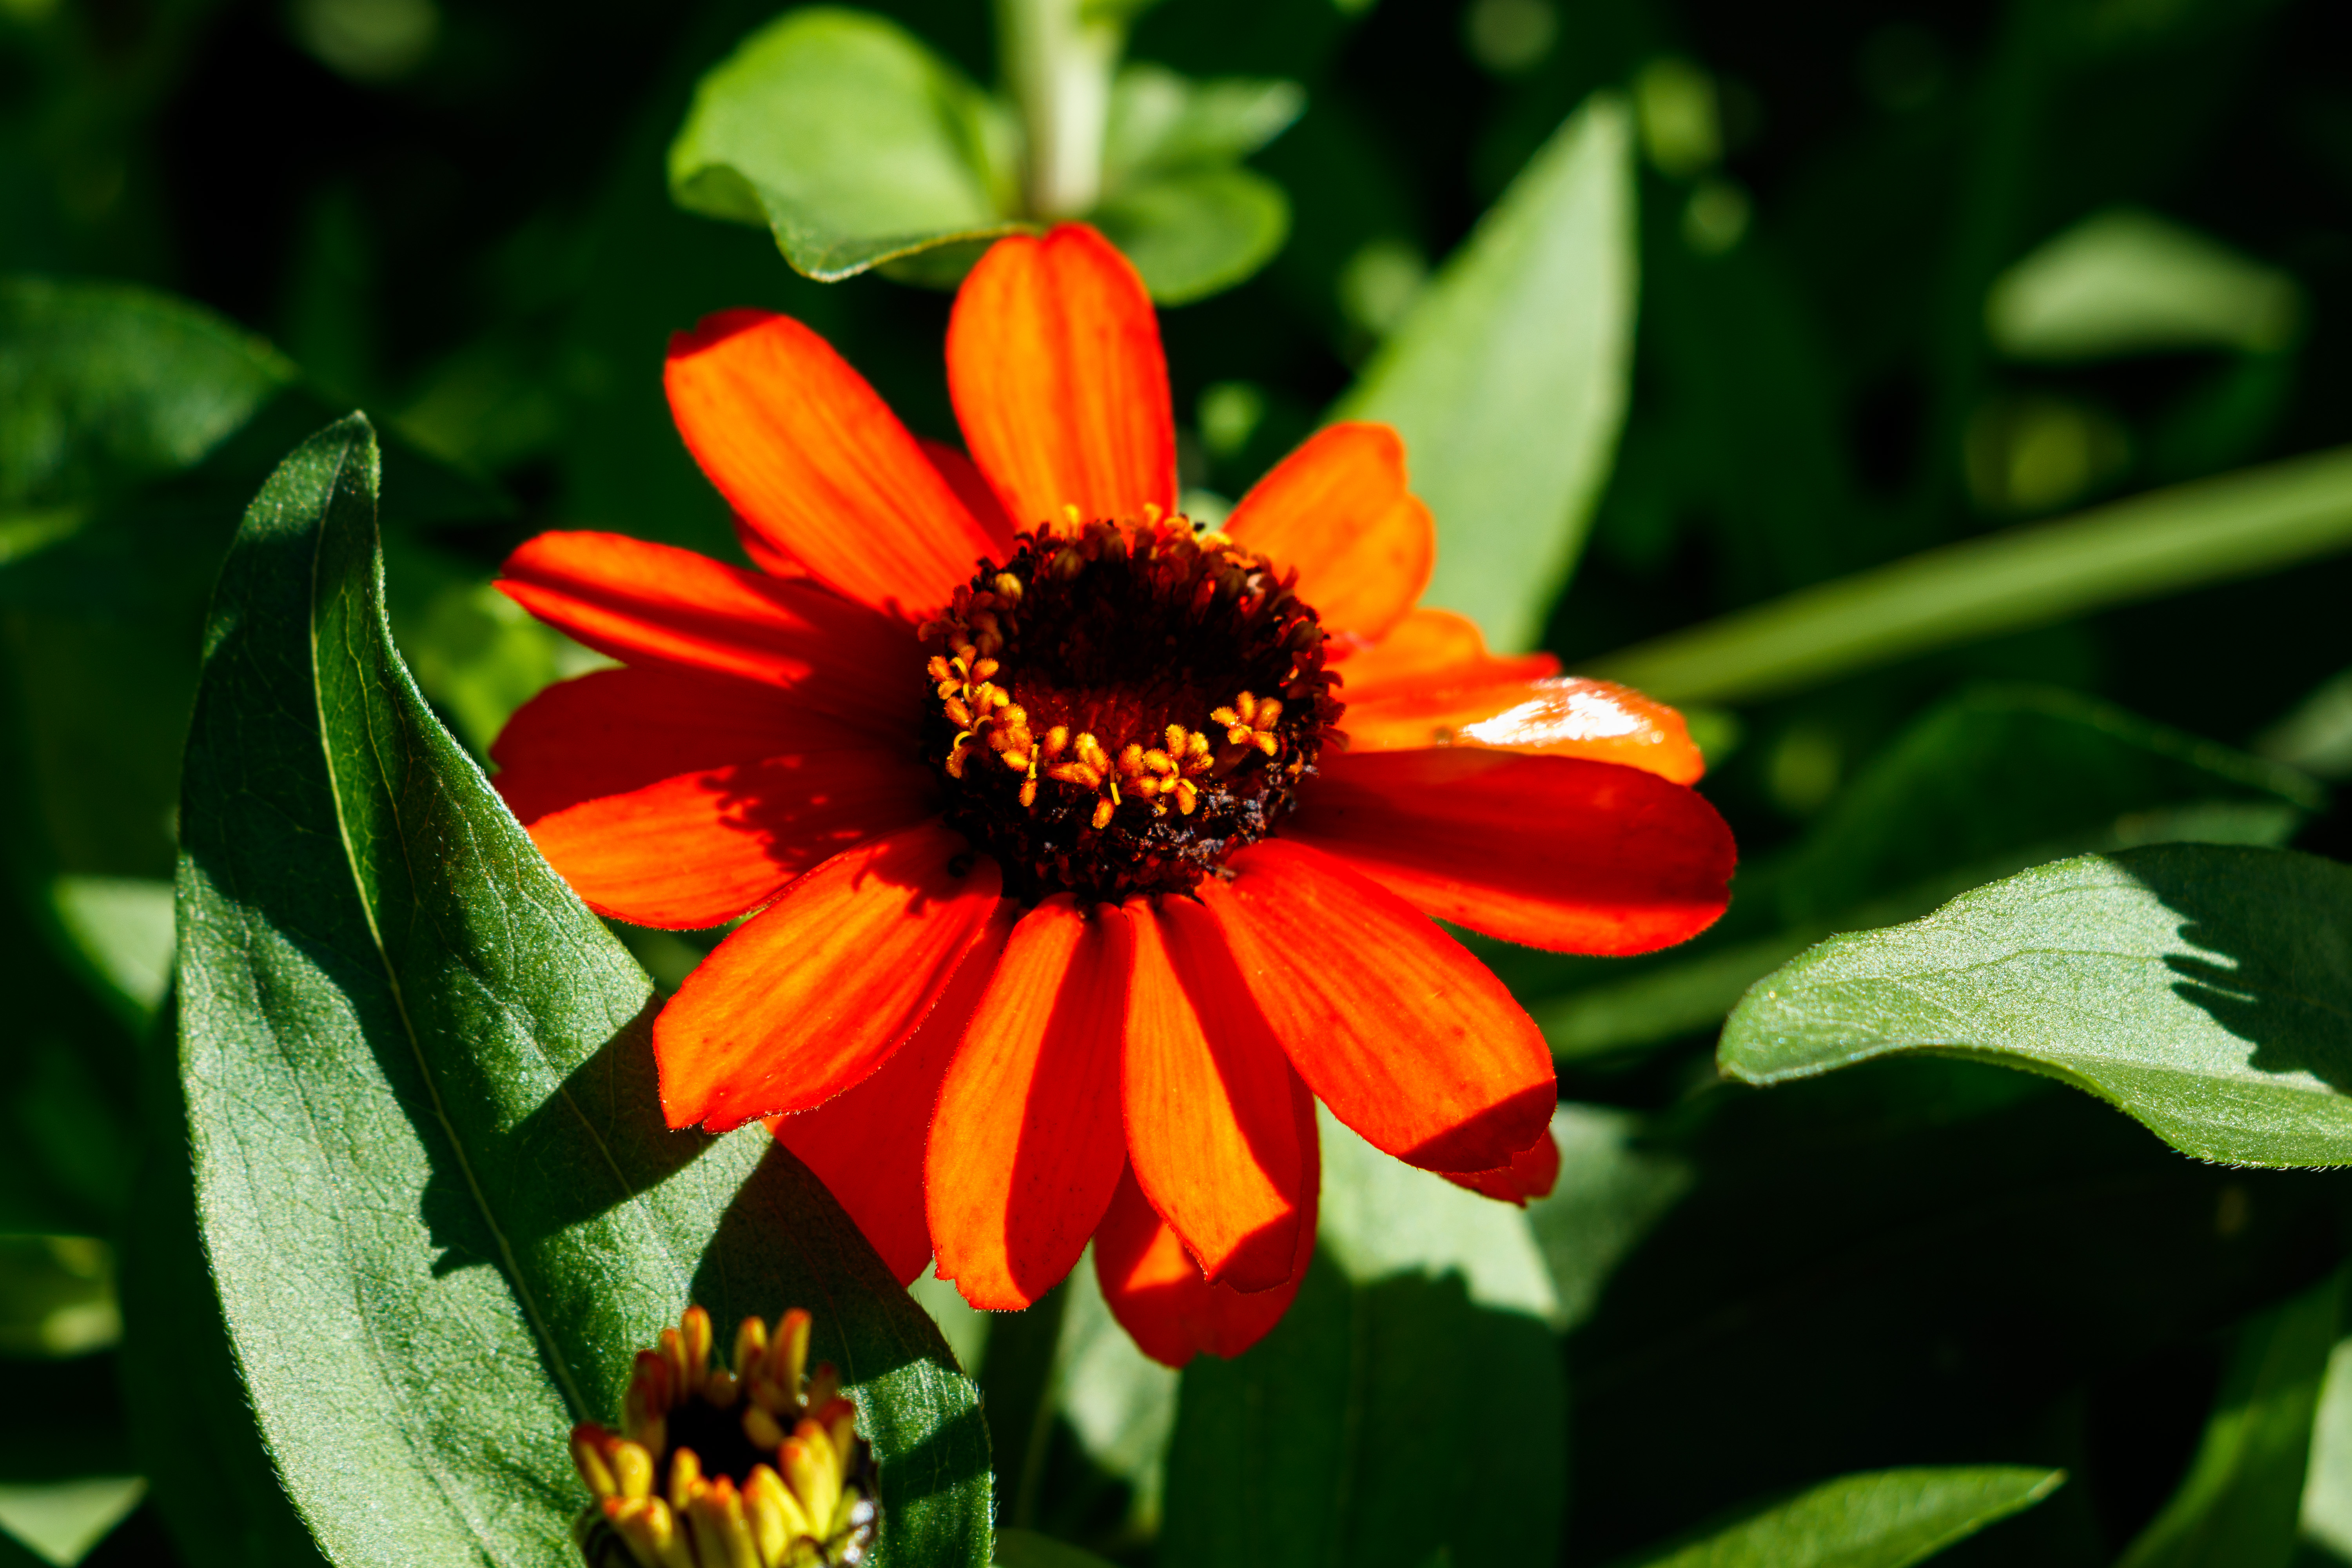
flowers, petals, nature, colorful, flower, flower garden, smell, living, happiness, summer, bloom, plants, garden, village, rural area, petal, plant, leaf, red, botany, orange, flowering plant, close up, macro photography, spring, annual plant, daisy family, plant stem, pollen, wildflower, herbaceous plant, perennial plant, coquelicot, Pedicel, vascular plant